Sports in Maryland

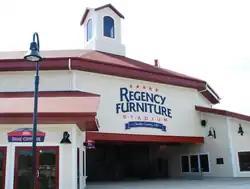
Regency Furniture Stadium

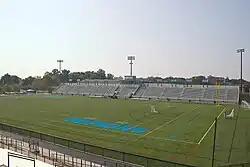
Homewood Field

The following table details baseball teams which were located in Maryland. For minor league teams that changed affiliations, each affiliation is listed as a separate team.